Psychro Cave

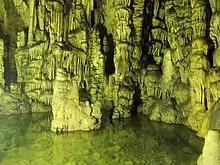
The water pool

The Dictaean Cave is famous in Greek mythology as the place where Amalthea, nurtured the infant Zeus with her goat's milk. The archaeology attests to the site's long use as a place of cult worship. The nurse of Zeus, who was charged by Rhea to raise the infant Zeus in secret here, to protect him from his father Cronus (Krónos) is also called the nymph Adrasteia in some contexts. It is one of a number of caves believed to have been the birthplace or hiding place of Zeus. The mountains, of which the cave are part, are known in Crete as Dikte.